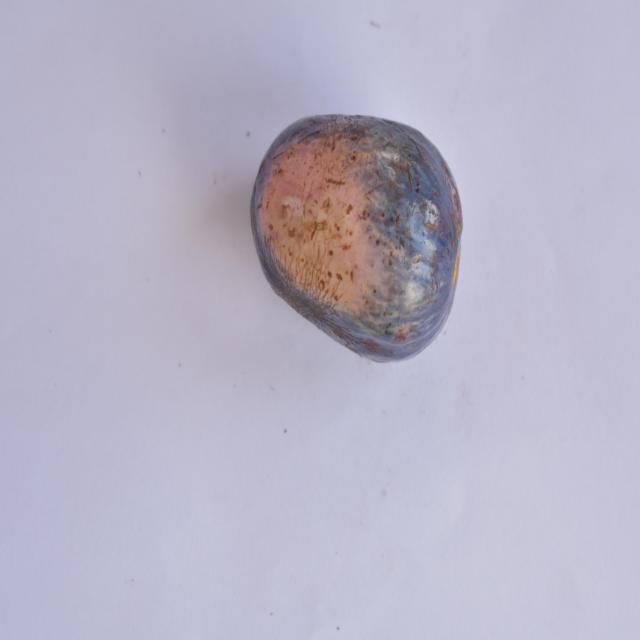
Plum grade: spotted